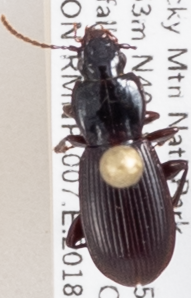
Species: Pterostichus restrictus
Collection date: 2018-09-03
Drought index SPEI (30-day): -1.34
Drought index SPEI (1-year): -1.45
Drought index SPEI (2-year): -0.62